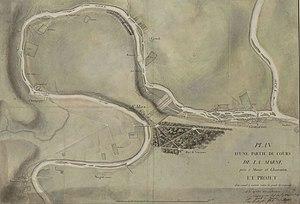
Projet d'un canal à ouvrir entre le pont de Saint-Maur et le moulin des corbeaux (1808).
Du nom du directeur général des ponts et chaussés et des mines sous la Restauration, Louis Becquey, le plan Becquey vise à doter la France d’un système de voies navigables modernisé et articulé. Tirant parti des acquis de la Révolution et de l’Empire dans la construction d’un État moderne, ce plan s’inscrit dans une démarche globale de consolidation du pays unifié en une « économie-nation » capable, à terme, d’affronter la concurrence internationale selon les principes, en vogue à l’époque, du libéralisme. Dans ses nouvelles frontières et consécutivement à la perte des centres industriels d’Outre-quiévrain, la France, pour affronter la concurrence de l’Angleterre, doit moderniser son appareil productif en facilitant les moyens de transports pour mettre en relation l’ensemble des régions et abaisser les prix par le jeu de la concurrence interne tout en assurant aux industriels une protection douanière sélective et temporaire pour leur permettre de retrouver des coûts compétitifs avant de réintégrer l’« économie-monde ».